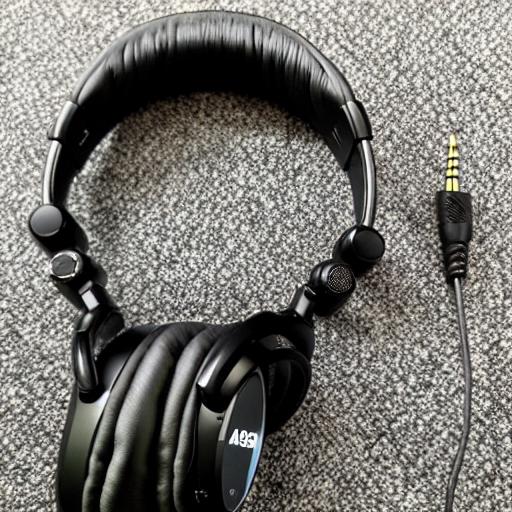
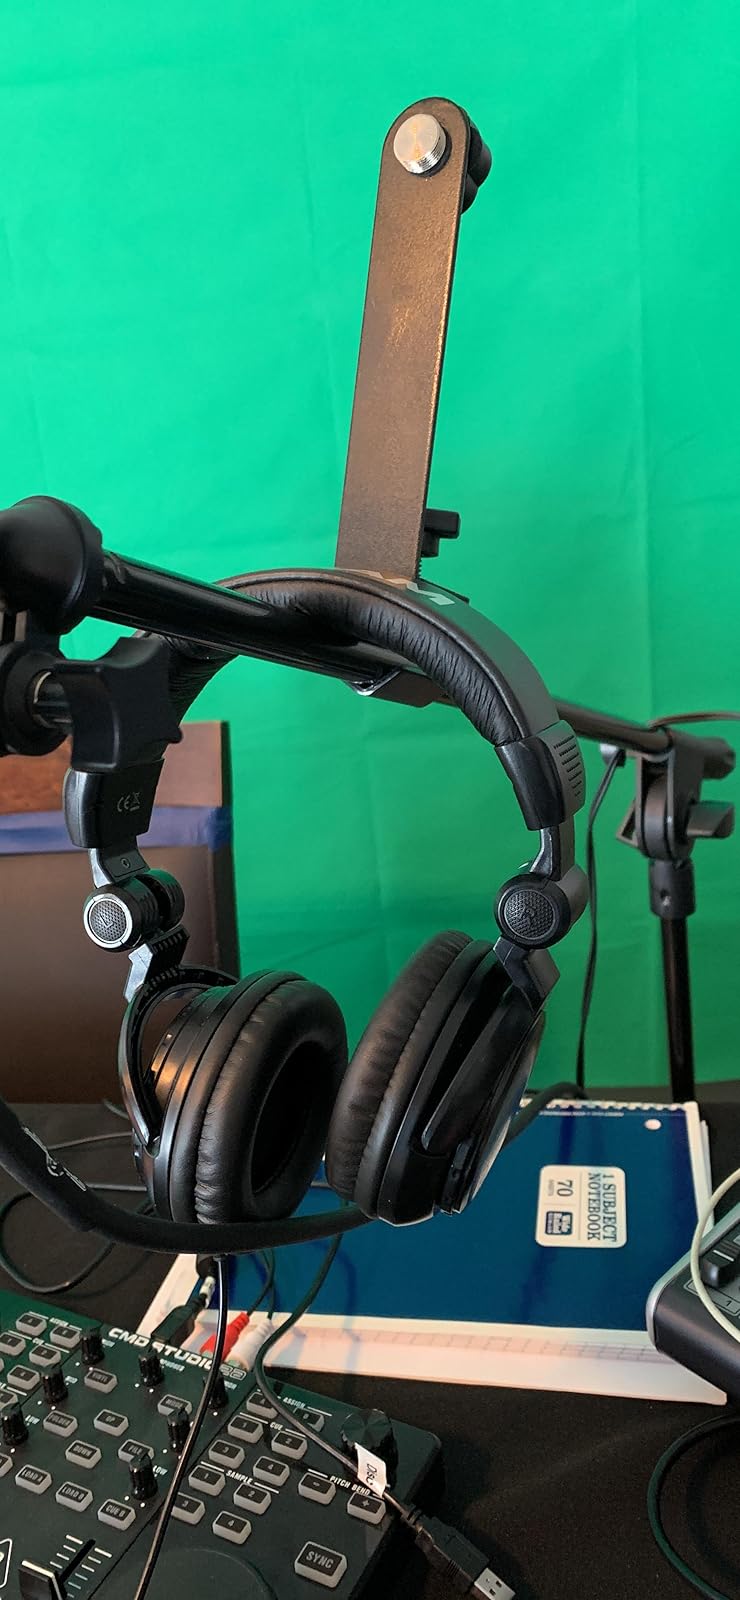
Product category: headphones
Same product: no